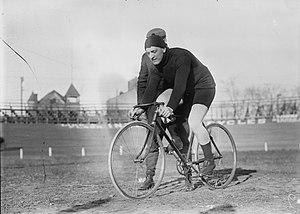
Walter Rütt était un coureur cycliste allemand, spécialiste de la piste, né le 12 septembre 1883 à Morsbach et décédé le 23 juin 1964 à Berlin. Il fut professionnel de 1900 à 1926 et était le beau-frère de Orla Nord.